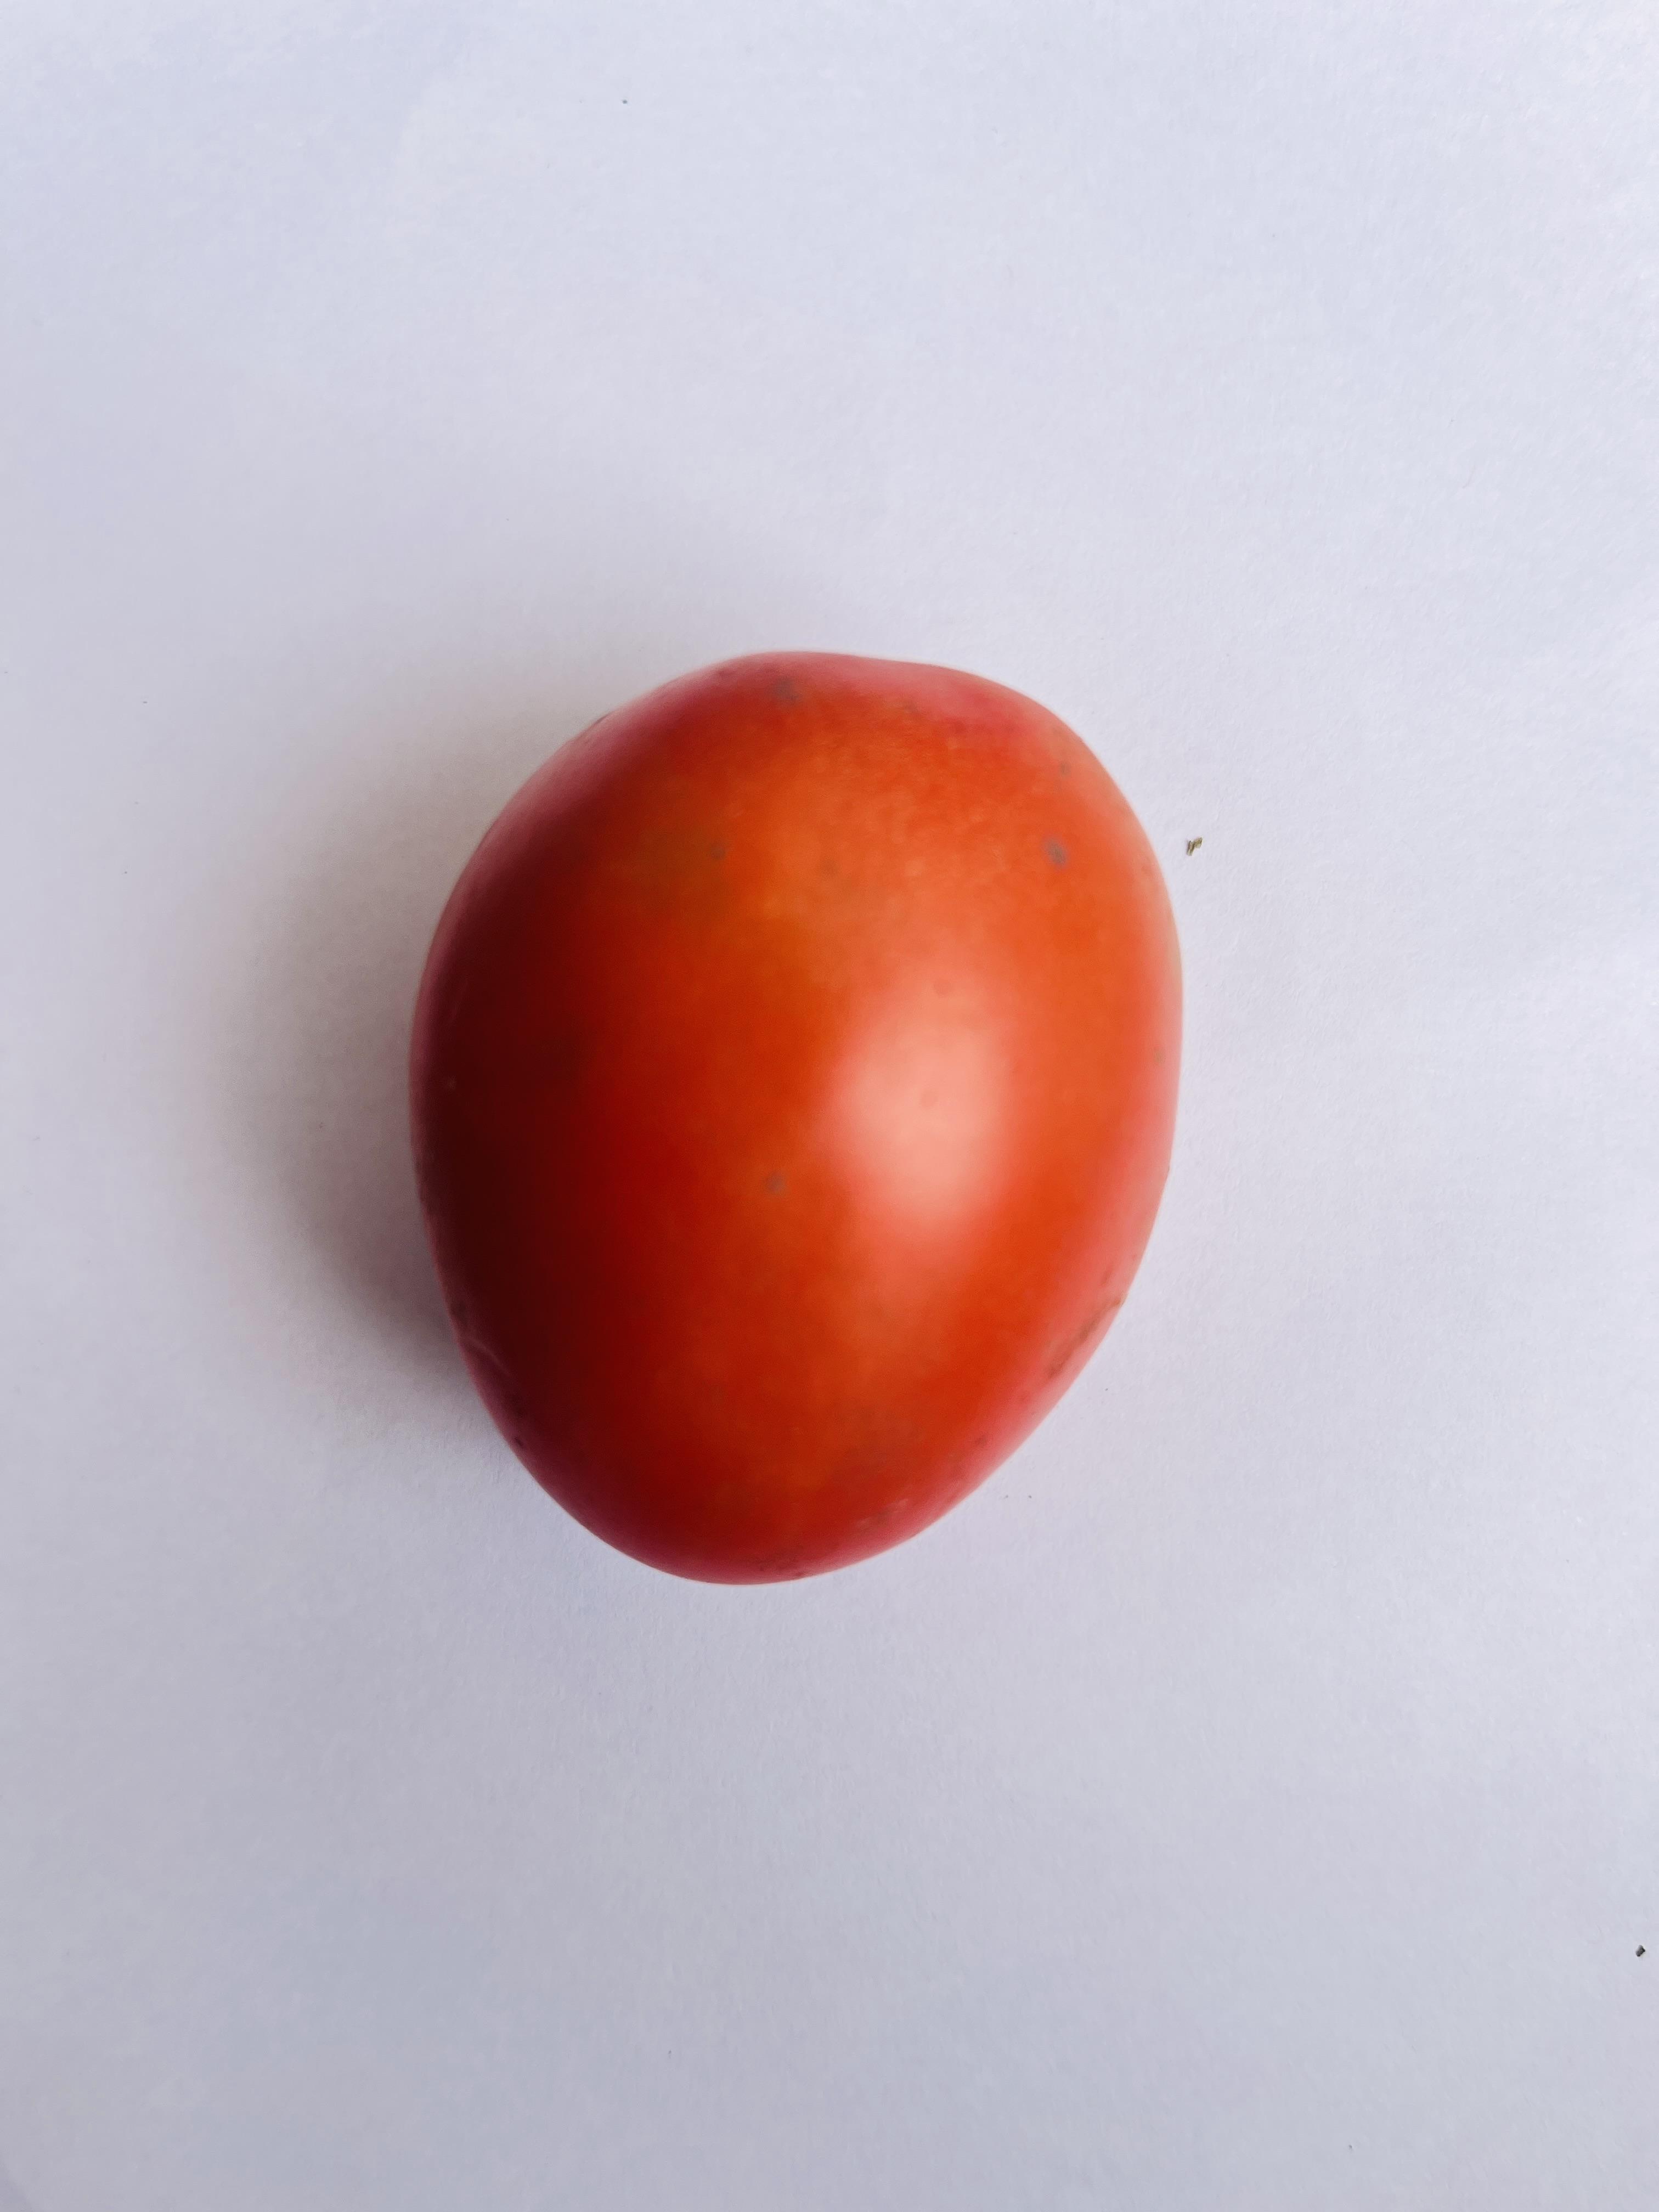
Label: Tomato